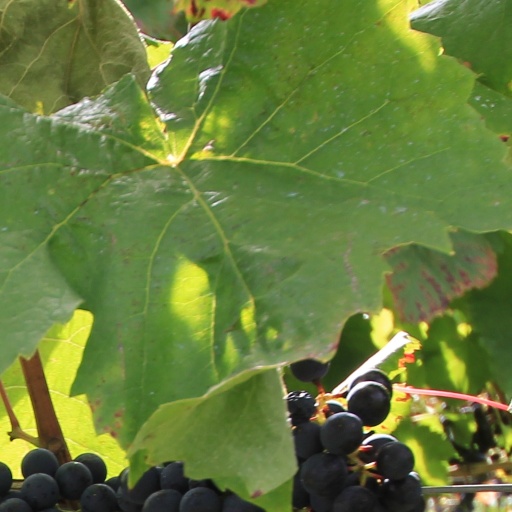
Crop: grape